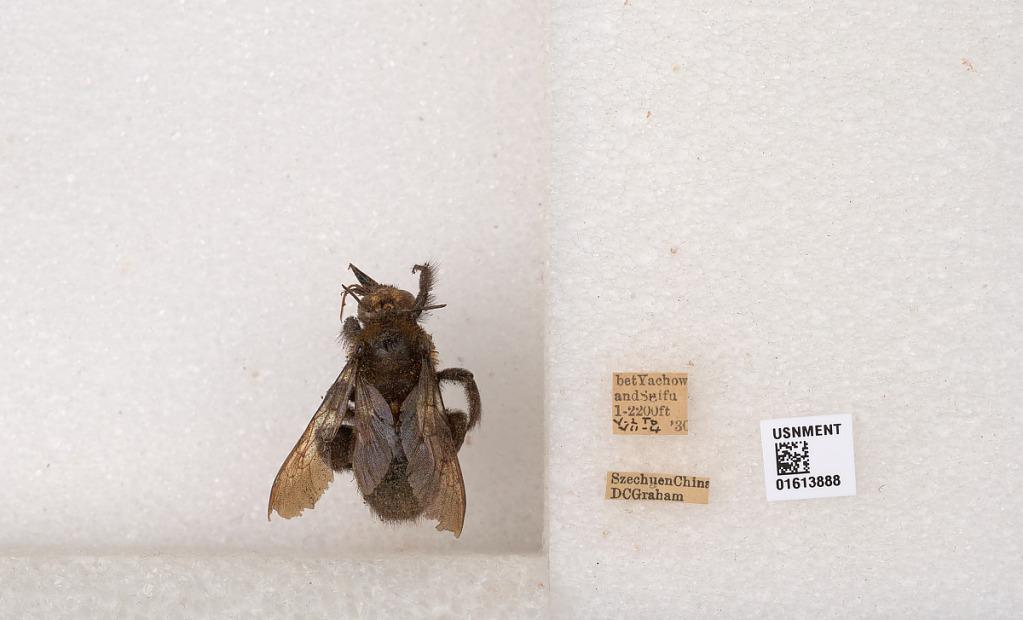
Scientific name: Xylocopa (Biluna) tranquebarorum tranquebarorum (Swederus)
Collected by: D. Graham
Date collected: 1930-5-2
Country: China
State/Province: Sichuan
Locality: bet Yachow and Suifu